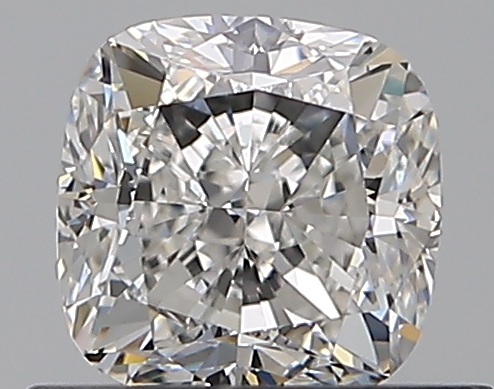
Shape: cushion
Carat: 0.7
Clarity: VVS1
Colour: F
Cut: VG
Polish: EX
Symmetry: EX
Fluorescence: F
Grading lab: GIA
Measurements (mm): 4.85 x 4.8 x 3.42